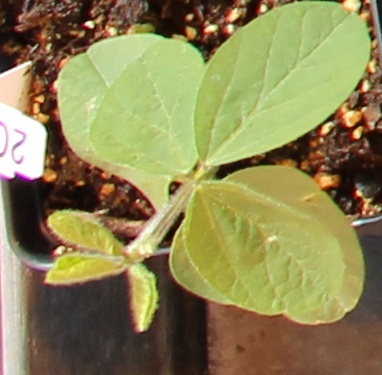
Label: Soybean